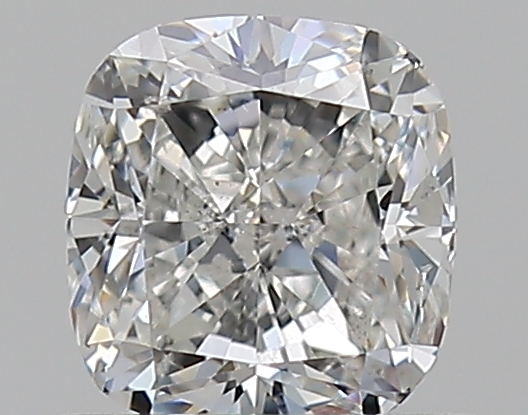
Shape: cushion
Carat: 0.51
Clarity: SI1
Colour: G
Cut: EX
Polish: EX
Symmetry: VG
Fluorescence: N
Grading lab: GIA
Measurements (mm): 4.65 x 4.33 x 3